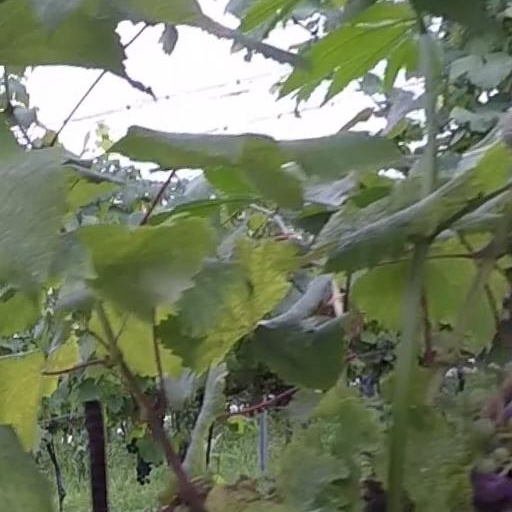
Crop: grape